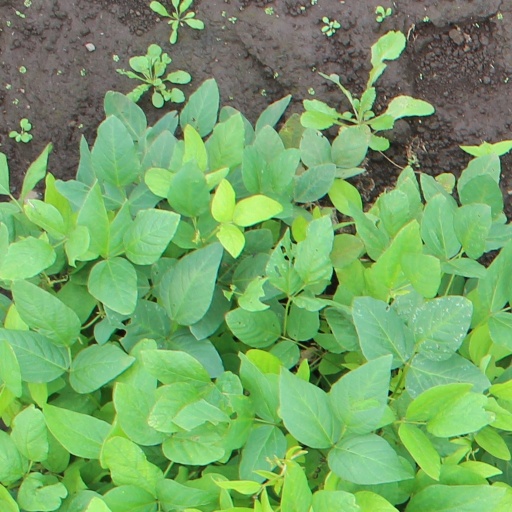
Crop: soybean